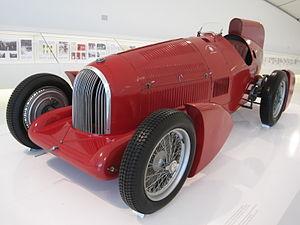
Automobiles in Enzo Ferrari Museum in Modène - Alfa Roméo Gran Premio Tipo B P3 - Aerodinamica - 8 cylindres
La Course de côte du Col du Klausen, ou course de côte du Klausen Altdorf, encore nommée Grosse Bergpreis der Schweiz, était une compétition automobile disputée en Suisse alémanique sur la route du col du Klausen, pour des voitures et des motocyclettes. En dix éditions, elle a toujours eu lieu au mois d'août, exception fait pour l'année 1923.